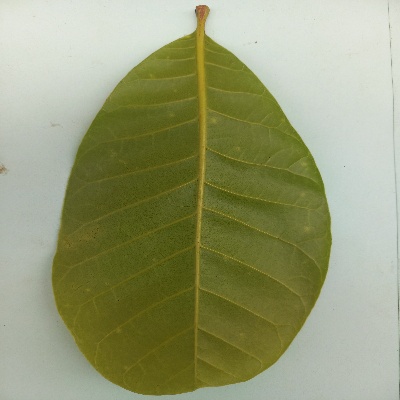
Crop: Cashew
Condition: healthy